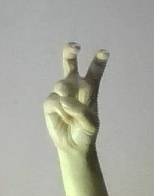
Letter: toot